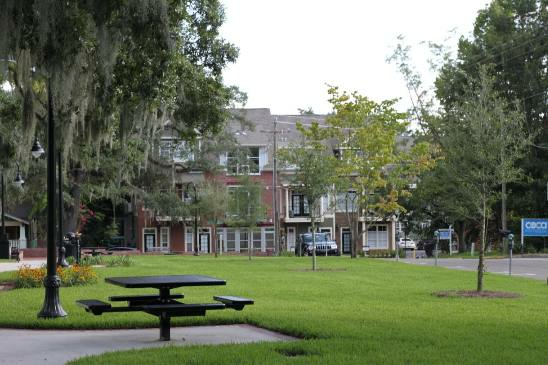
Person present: No